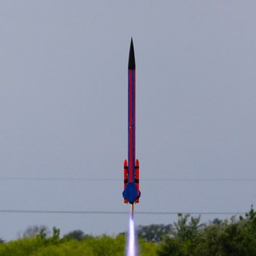
parallel - staged rocket being one of our oldest designs and no longer in possession , documentation on this design is ... poor .